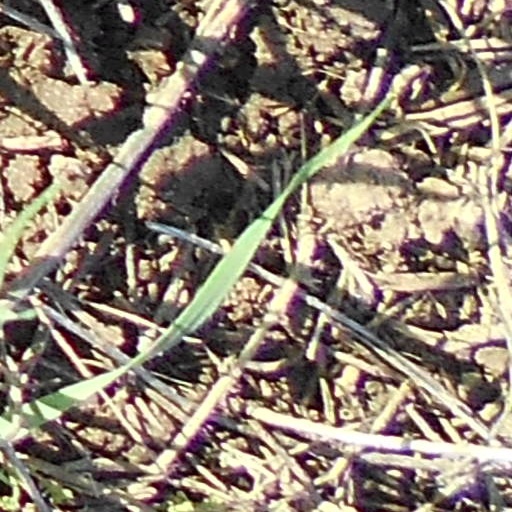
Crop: wheat